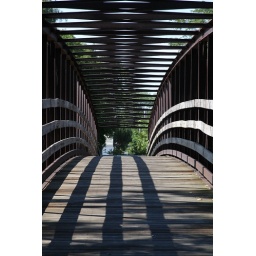
This is a pedestrian bridge that crosses the main river in my home town.